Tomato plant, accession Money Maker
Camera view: bottom (45 deg); turntable rotation: 210 degrees
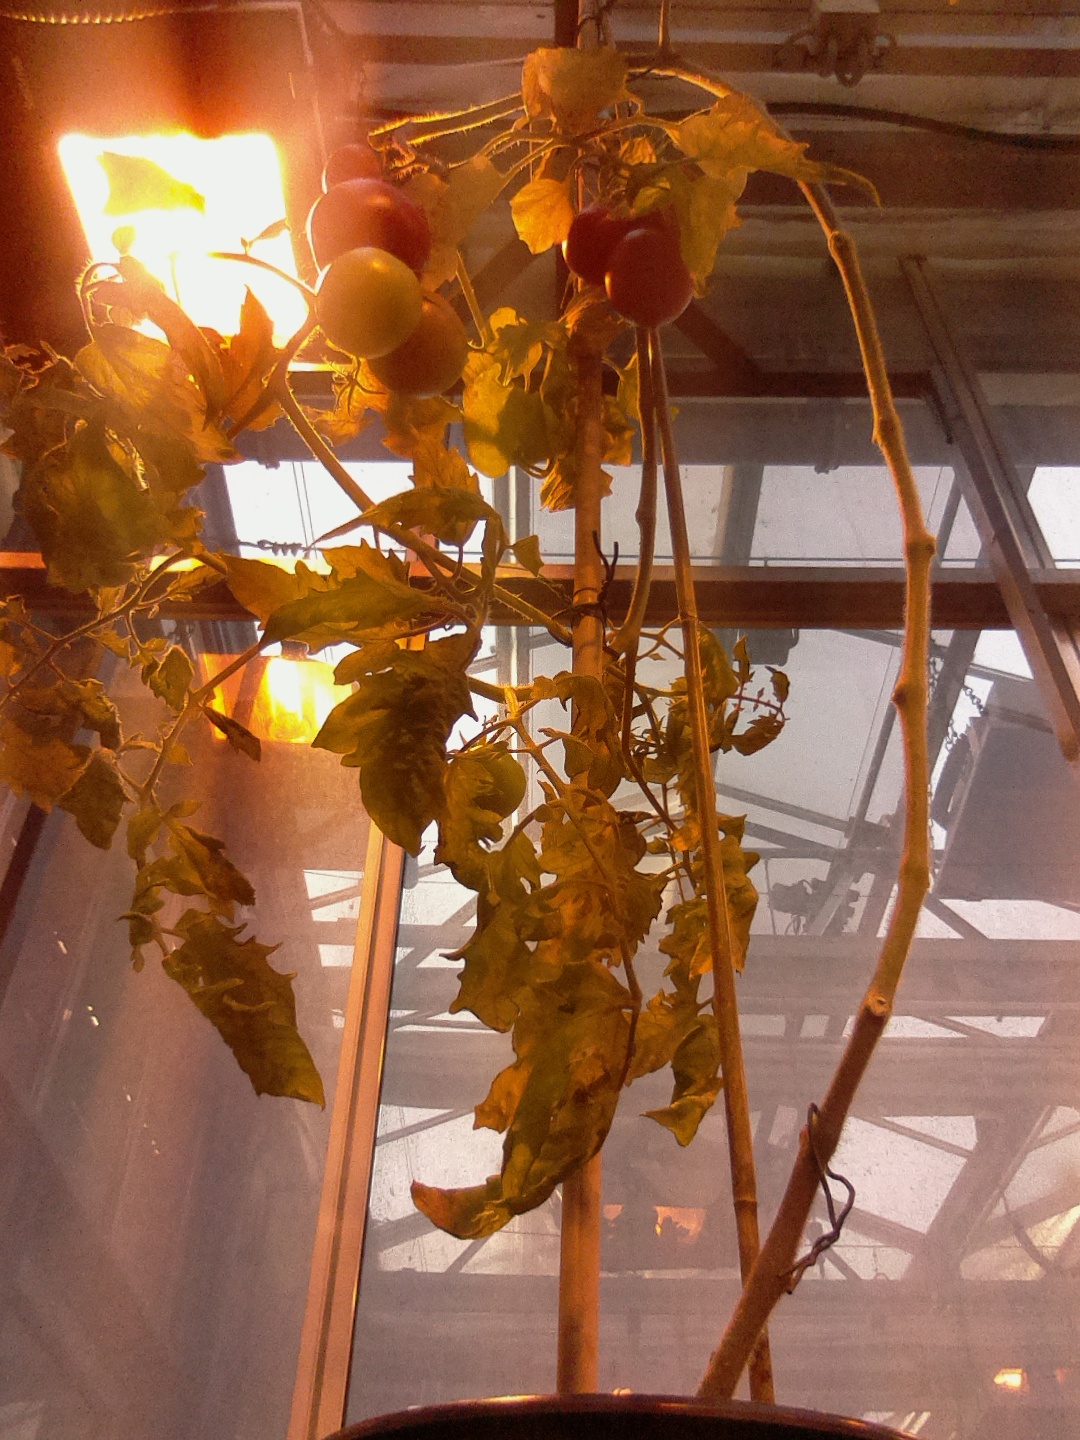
BBCH growth stage 89: 90%-100% of fruits show typical fully ripe color